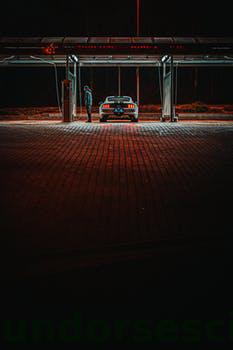
Label: Watermark